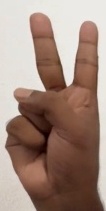
ASL sign: 2